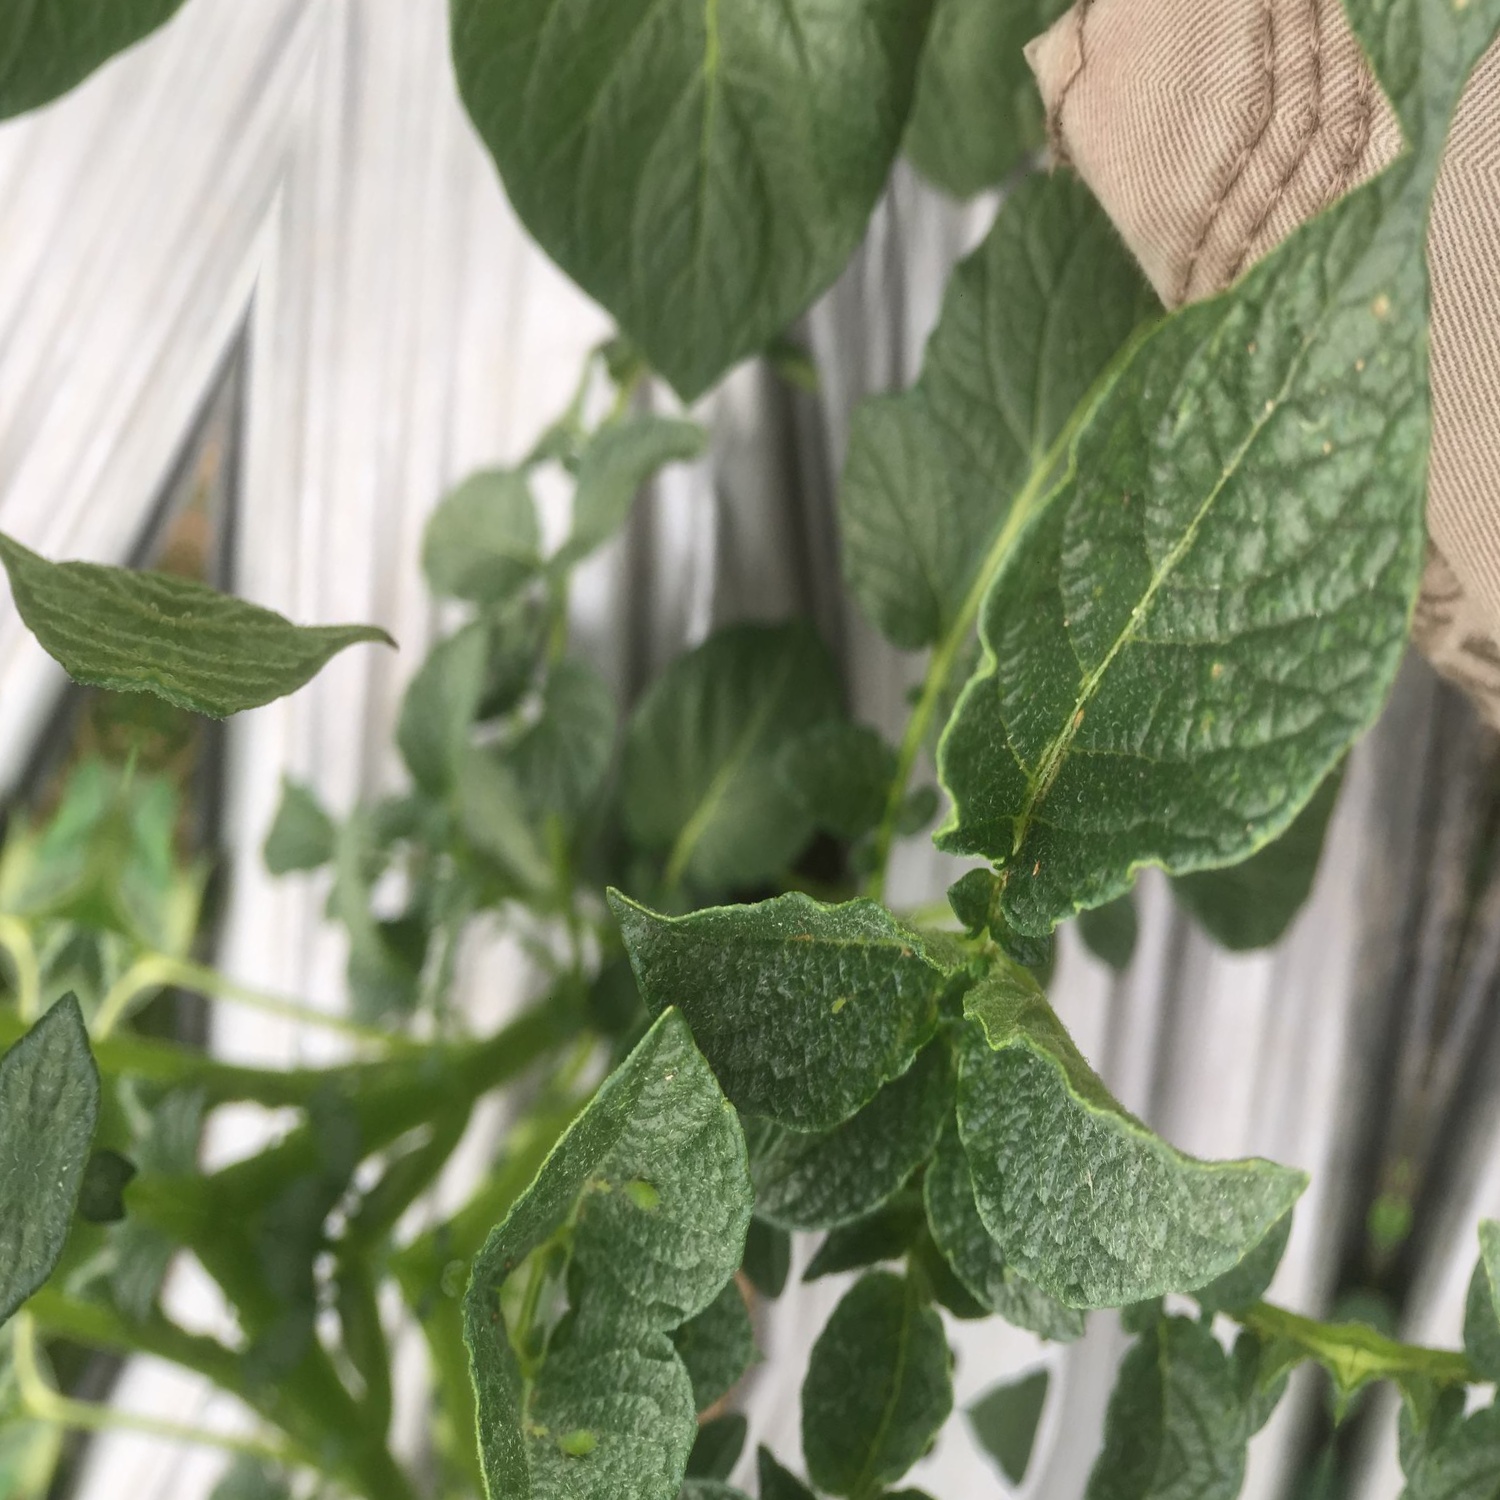
Etiqueta: Virus